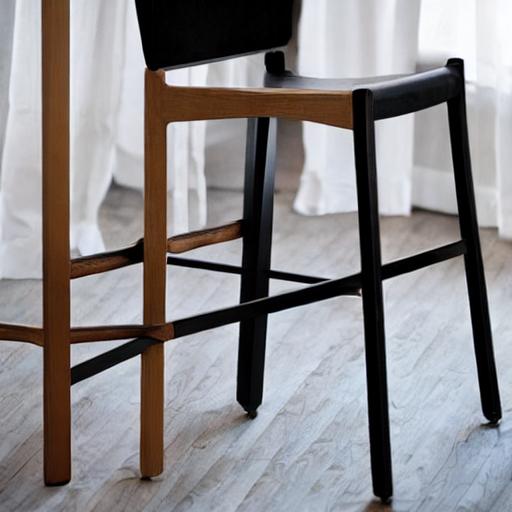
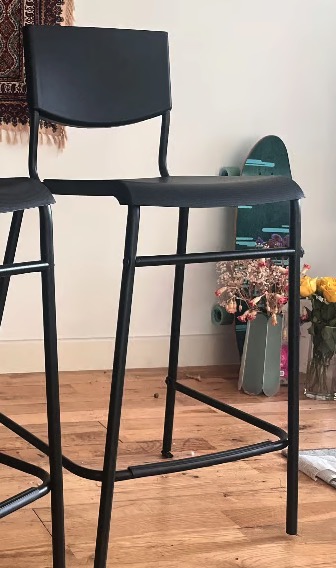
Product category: stool
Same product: no